Darren Holden (footballer)

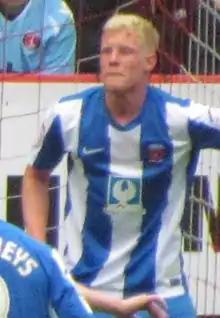
Holden with Hartlepool United in 2012

Darren Holden (born 27 August 1993) is an English-South African professional footballer who plays for Nelson as a defender.